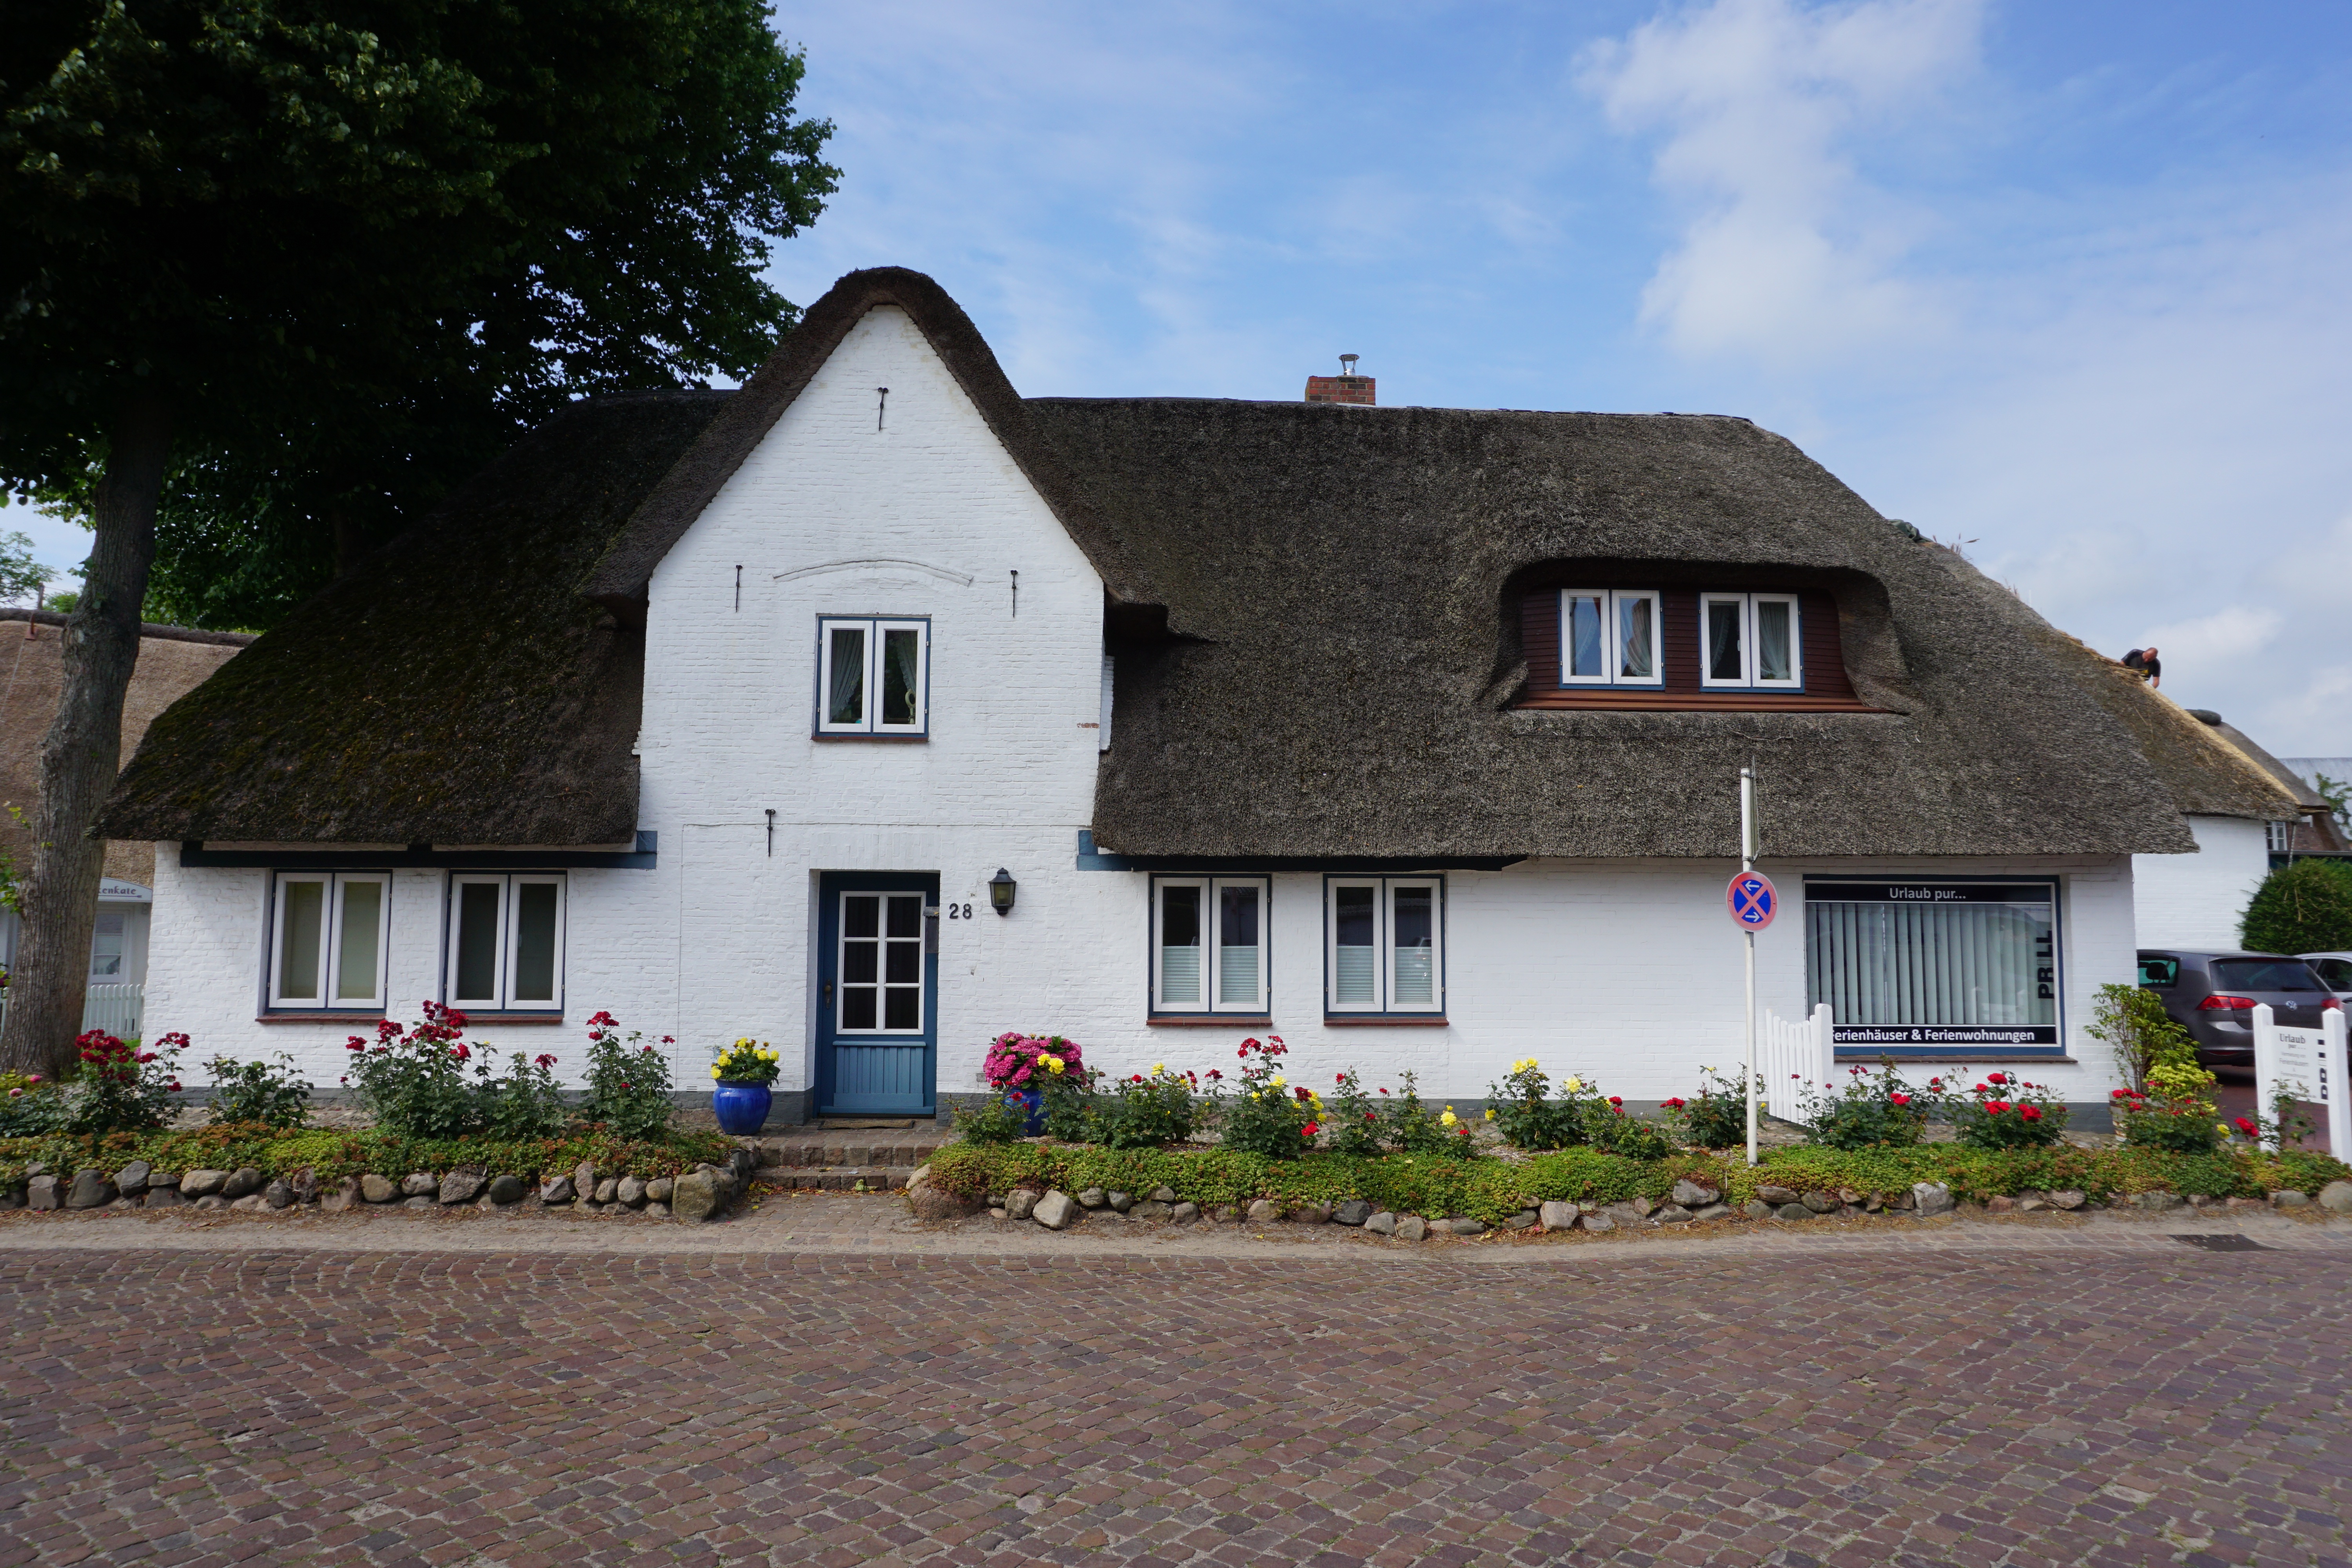
architecture, farm, villa, house, roof, building, home, village, suburb, cottage, facade, property, thatched roof, farmhouse, estate, thatching, friesland, neighbourhood, northern germany, rural area, f hr, friesenhaus, residential area